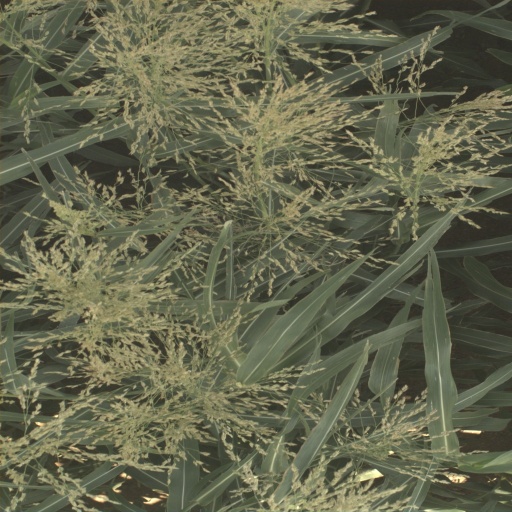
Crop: sorghum